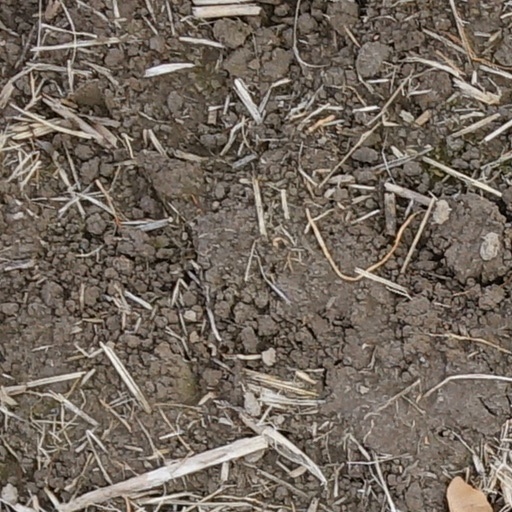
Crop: wheat